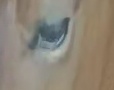
Face region: eyes (orbital_tightening_and_eye_area)
Pain indicator: not_present